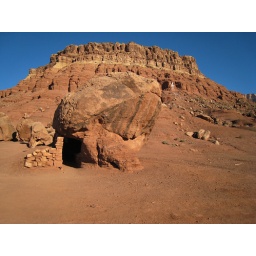
dwellings in the rocks on the way to Grand canyon 1